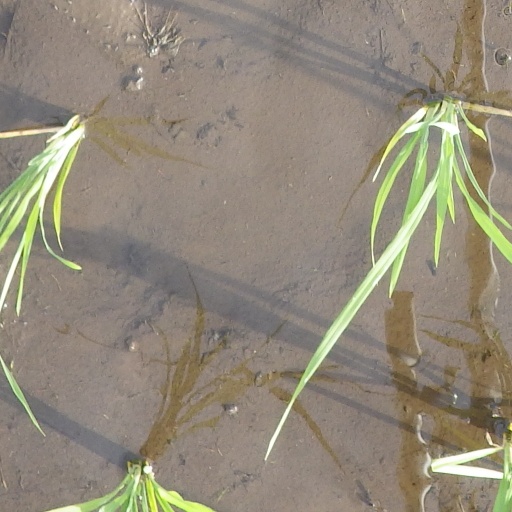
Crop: rice